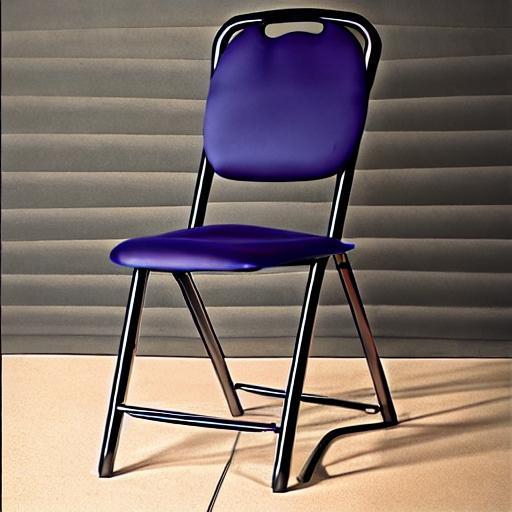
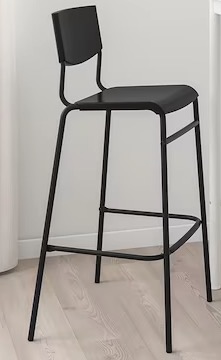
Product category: stool
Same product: no